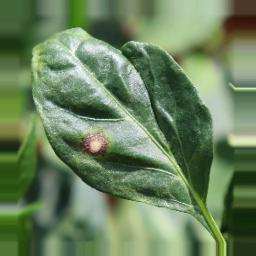
Label: cercospora